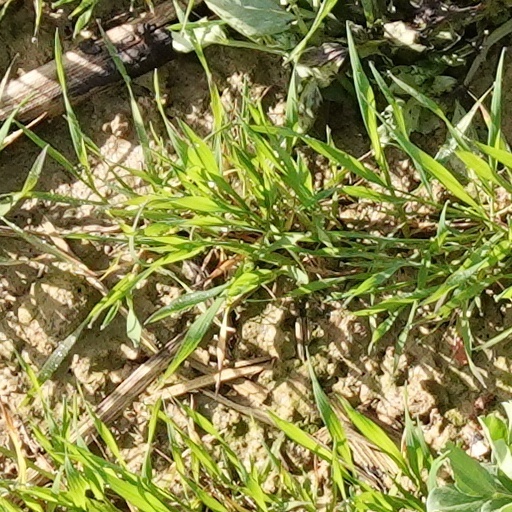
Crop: wheat